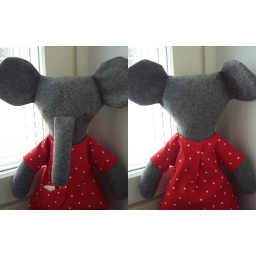
Lulu wears a red cotton dress that has a heart shaped pocket. The dress closes in the back with a snap.